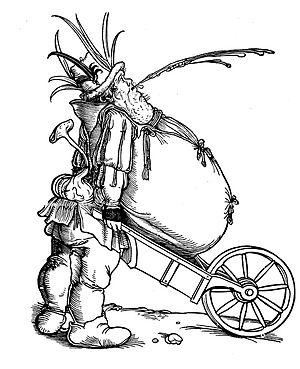
Hans Weiditz l'outre à vin et la brouette
Pittoresque, l'Alsace connaît une tradition aussi vivante qu'authentique. Ses maisons à colombages et aux toits pentus confèrent aux villes et villages un côté enchanteur.